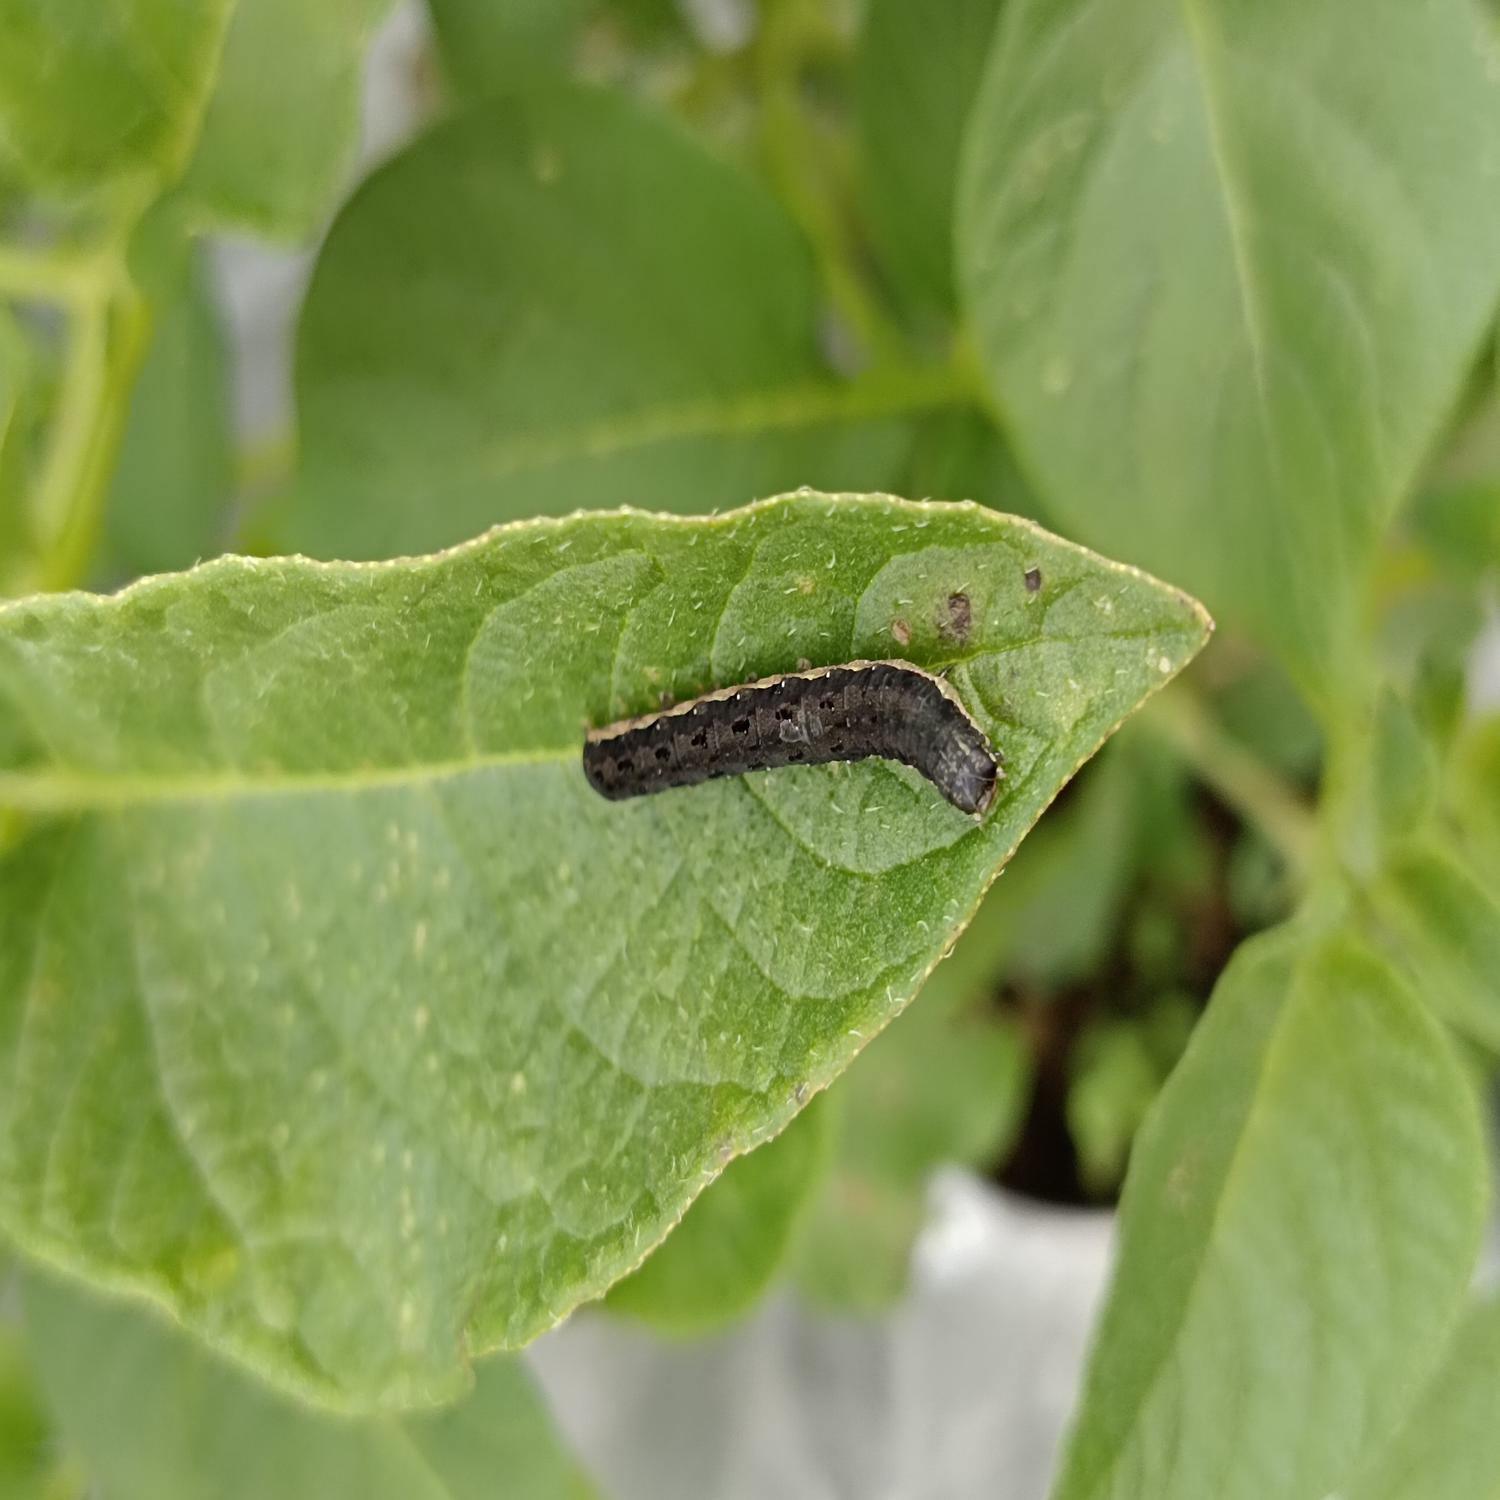
Label: Pest